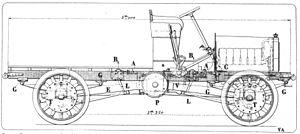
Le Châtillon-Panhard est un tracteur d'artillerie lourd proposé à l'Armée française par les constructeurs français Panhard & Levassor avec la collaboration de Châtillon-Commentry en 1911. Il sera produit de 1913 à 1914.